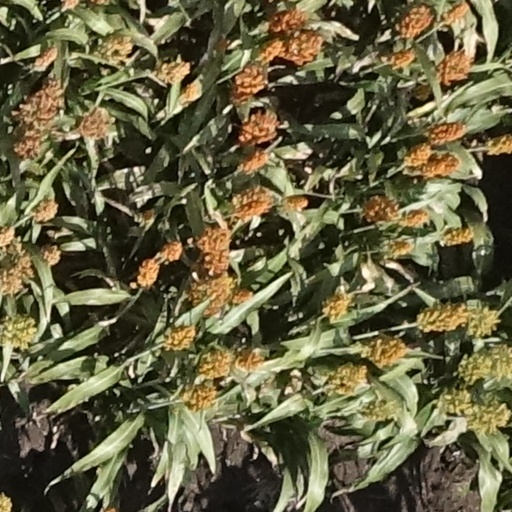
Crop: sorghum